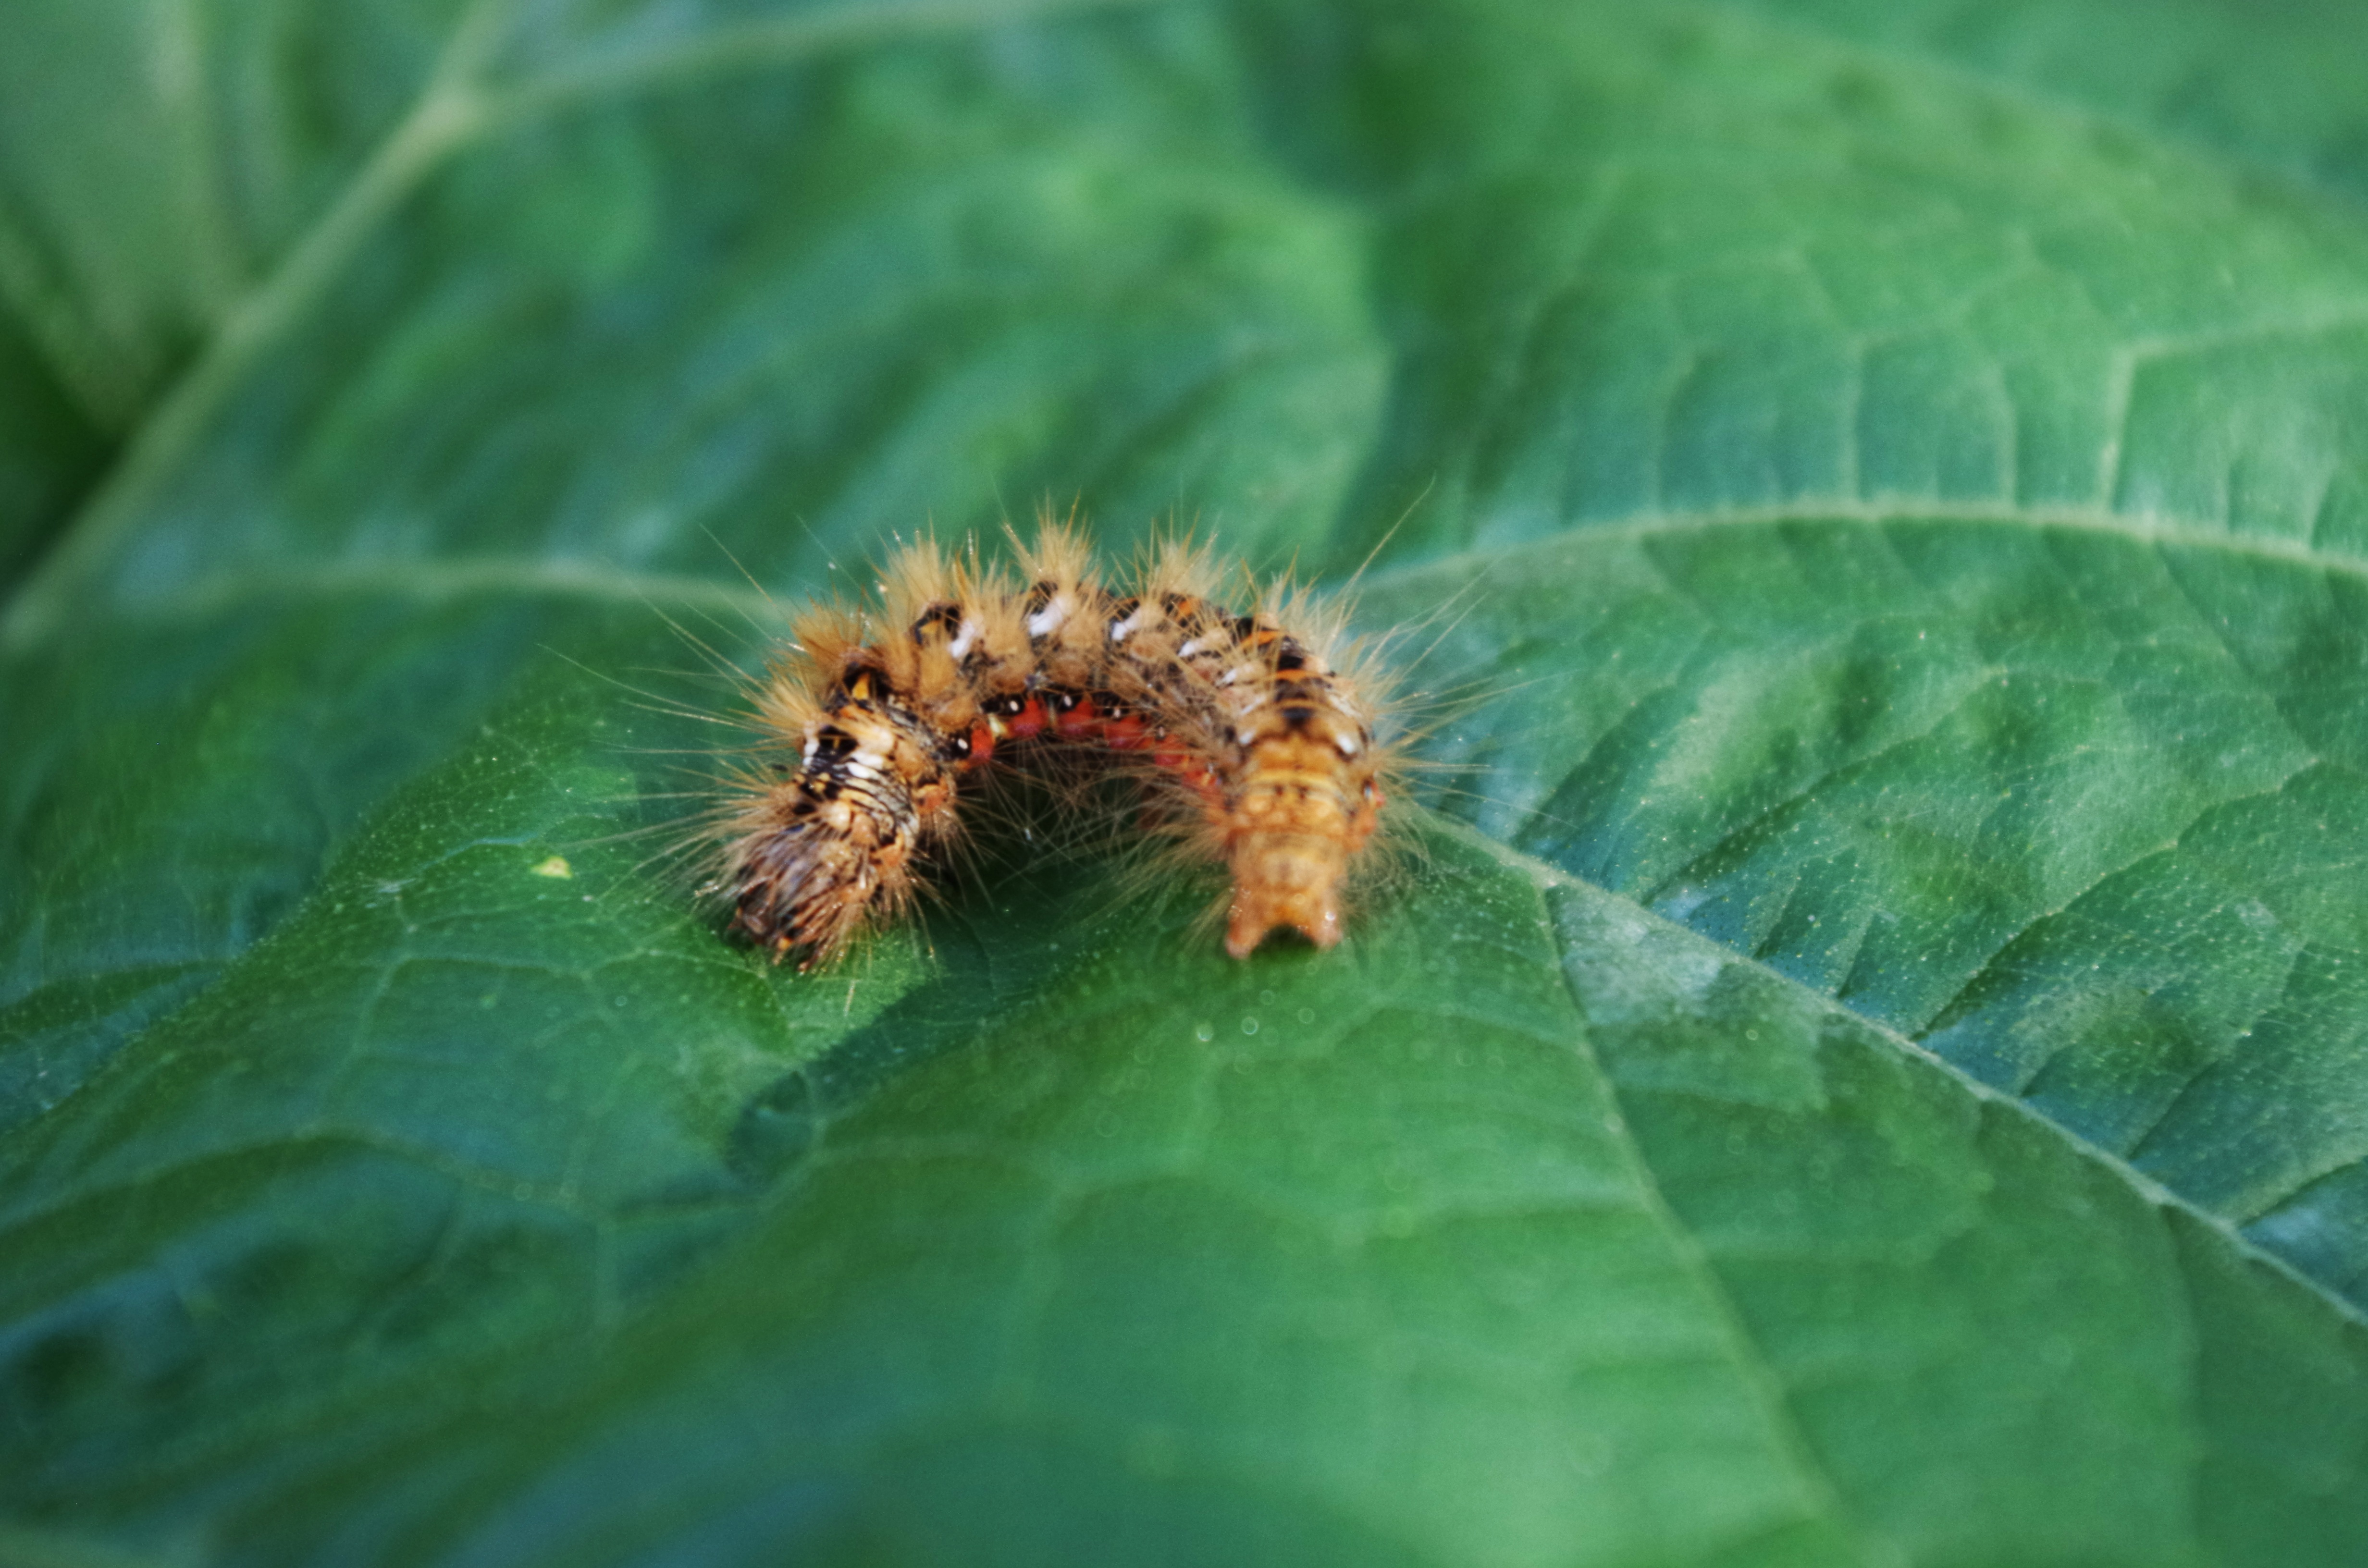
nature, leaf, flower, green, insect, botany, moth, fauna, invertebrate, caterpillar, close up, hairy, larva, macro photography, leaf beetle, on a sheet, moths and butterflies, bombycidae